Eagle of Zeus

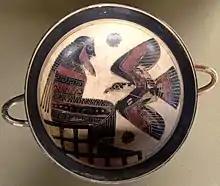
Zeus and an eagle, "krater", now in the Louvre

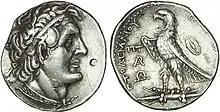
Ptolemaic tetradrachm with the Eagle of Zeus, standing on a thunderbolt, on the obverse

The Eagle of Zeus was one of the chief attributes and personifications of Zeus, the head of the Olympian pantheon.